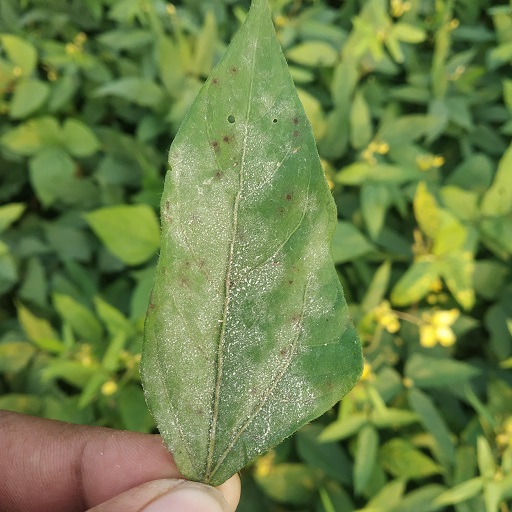
Label: Powdery Mildew